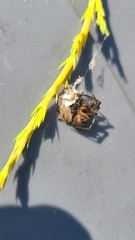
Species: Lactrodectus_hesperus